Petr Spálený

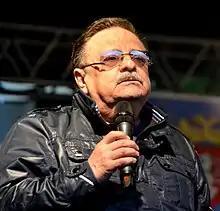
Performance at 51st Kmochův Kolín (Kolín, 2014)

Petr Spálený (born March 22, 1944, in Prague) is a Czech musician and composer who plays guitar, flute and drums and sings. He is established on the boundaries of rock, country and pop music. He is notable for his phrasing that sounds similar to a melodic recitation and for a mix of singing and humming the melody. He earned a strong place in the Czech pop music scene. He has been active for over 40 years.